Temotu Province

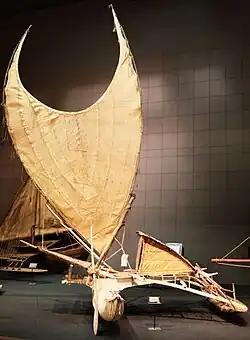
Tepukei (ocean-going outrigger canoe) from the Santa Cruz Islands, held in the Ethnological Museum of Berlin.

The population of 21,362 (2009) is quite diverse for the small land area encompassed. The Santa Cruz Islanders are predominantly Melanesian, although the inhabitants of Tikopia, Anuta, the Duff Islands and some of the Reef Islands are Polynesians.